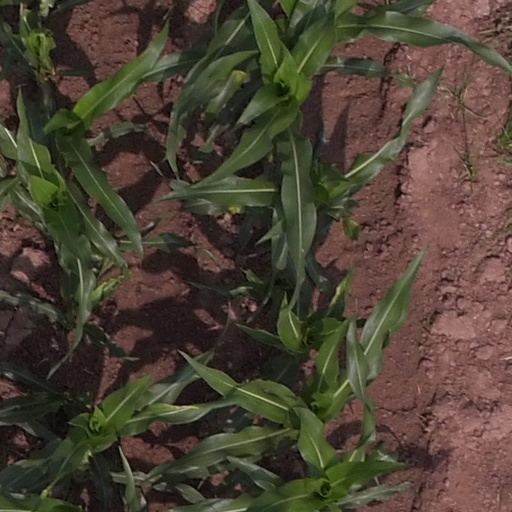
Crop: maize; corn